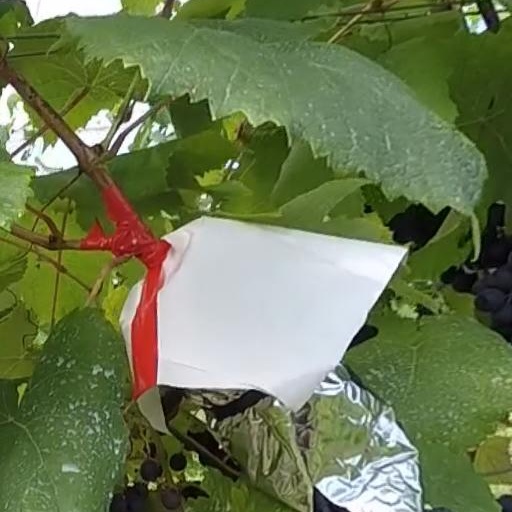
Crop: grape